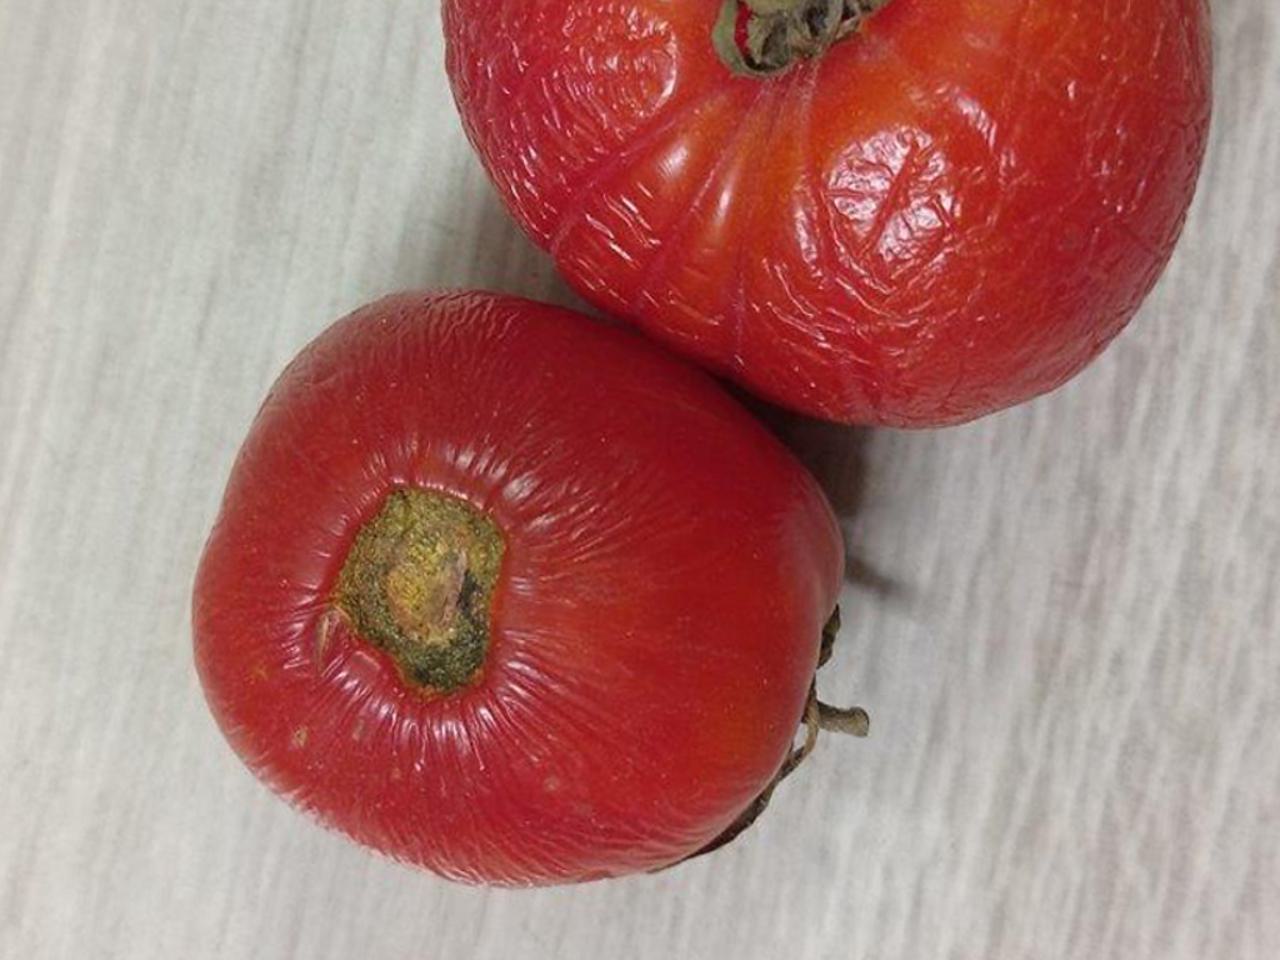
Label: Rotten